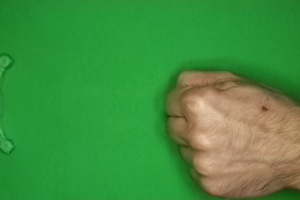
Label: rock